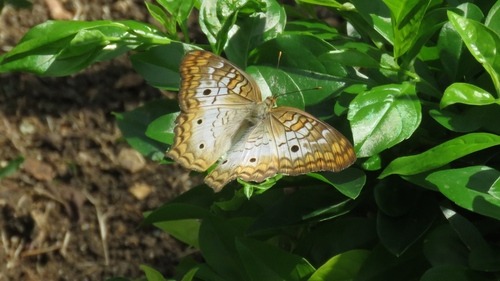
Scientific name: Anartia jatrophae
Common name: White peacock
Family: Nymphalidae
Order: Lepidoptera
Pollinator type: Primary pollinator
Habitat: Gardens, parks, and open areas
Geographic range: Southern United States to Argentina
Conservation status: Least Concern